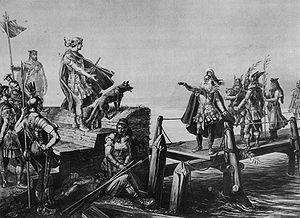
Divico, né vers 130 av. J.-C. et mort en 58 av. J.-C., fut le chef des Tigurins, une des tribus composant la nation celte des Helvètes. À leur tête, il pénètre à la fin du IIᵉ siècle av. J.-C. dans la province de Gaule narbonnaise, suivant les Cimbres, les Ambrons et les Teutons. Lors de la bataille d'Agen, les Tigurins battent l'armée romaine dirigée par le consul Lucius Cassius, qui est tué dans la bataille.
Les Helvètes sont un ensemble de peuples celtes de l'extrémité orientale de la Gaule établis sur le plateau suisse lors de la mise en mouvement des Suèves vers le sud-ouest de la Germanie au début du Iᵉʳ siècle av. J.-C..
Cet article a pour vocation de servir d'index des peuples celtes ou à caractère celtique.